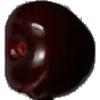
Label: cherry